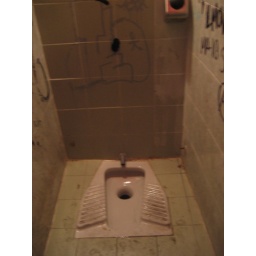
gross bathroom in bar in milan. no toilet paper either!